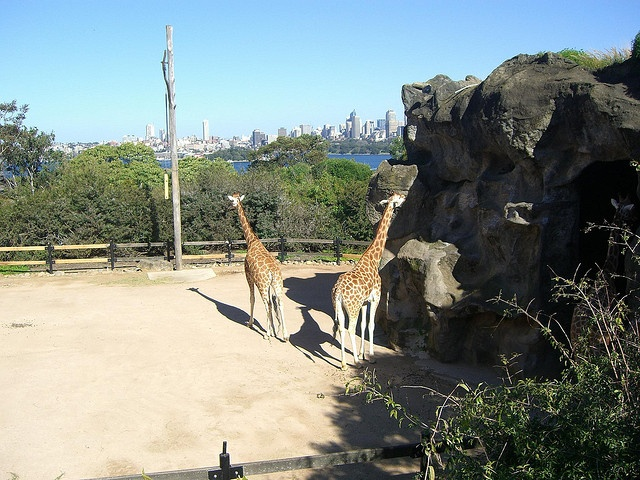
Two giraffes are in a zoo that is near a big city.
Two giraffe's facing away from each other in a zoo pin.
These two giraffe are standing near a large boulder.
Two giraffes in front of a rocky mountain inside a wooden fence.
A pair of giraffes exploring the inside of a habitat.